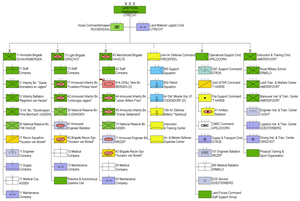
Les Forces armées néerlandaises sont composées de l'Armée de terre royale néerlandaise, de la Marine royale néerlandaise, de l'Armée de l'air royale néerlandaise et de la Maréchaussée royale. L'ensemble des forces néerlandaises emploie environ 59 346 personnes en 2015, 4 692 réservistes étant mobilisables directement. Il s'agit d'une force volontaire, le service militaire étant suspendu mais pas aboli.